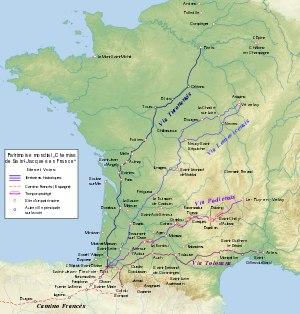
Saintes [sɛ̃t] est une commune du sud-ouest de la France, située dans le département de la Charente-Maritime. Ses habitants sont appelés les Saintais et les Saintaises.
Saint-Léonard-de-Noblat est une commune française située dans le département de la Haute-Vienne en région Nouvelle-Aquitaine.
Cet article présente les faits marquants de l'histoire de Saintes, une ville du sud-ouest de la France.
La via Podiensis est le nom latin d'un des quatre chemins de France du pèlerinage de Saint-Jacques-de-Compostelle. Elle part du Puy-en-Velay et traverse le pays d'étape en étape jusqu'au village basque d'Ostabat près duquel elle rejoint la via Turonensis et la via Lemovicensis réunies peu avant.
L'histoire du département de la Charente-Maritime, en tant qu'entité administrative, commence le 22 décembre 1789 par un décret de l'Assemblée constituante. Ce dernier n'entre cependant en vigueur que quelques mois plus tard, le 4 mars 1790. Fondé sur des considérations géographiques — le cours inférieur de la Charente — le département est alors nommé « Charente-Inférieure », appellation conservée jusqu'en 1941, date à laquelle il prendra le nom de « Charente-Maritime », dénomination soulignant sa situation sur le littoral atlantique.
La via Tolosana est le nom latin d'un des quatre chemins en France du pèlerinage de Saint-Jacques-de-Compostelle. Tracé le plus au sud des quatre, il passe par Toulouse, d'où son nom ; cependant son point de rassemblement et de départ se situe à Arles, d'où son autre nom de via Arelatensis. L'itinéraire passe aussi par Saint-Gilles, d'où également le nom de via Aegidiana.
Cet article présente les faits marquants de l'histoire de Pons, petite ville du sud-ouest de la France.
Les chemins de Compostelle sont les itinéraires empruntés par les pèlerins pour se rendre à Saint-Jacques-de-Compostelle.
Saint-Jean-d'Angély est une commune du Sud-Ouest de la France, située dans le département de la Charente-Maritime, chef-lieu de l'un des cinq arrondissements du département. Ses habitants sont appelés les Angériens.
L’église Saint-Pierre est la principale église paroissiale de la commune d'Aulnay, une ville du nord-est du département français de la Charente-Maritime.
Melle est une ancienne commune du centre-ouest de la France située dans le département des Deux-Sèvres en région Nouvelle-Aquitaine. Depuis le 1ᵉʳ janvier 2019, elle a fusionné avec les communes de Mazières-sur-Béronne, Paizay-le-Tort, Saint-Léger-de-la-Martinière et Saint-Martin-lès-Melle pour former la nouvelle commune de Melle.